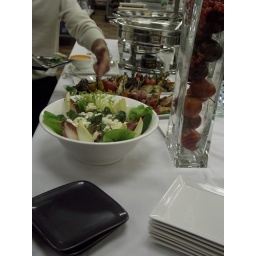
in the foreground...charcoal gray and white small square plates